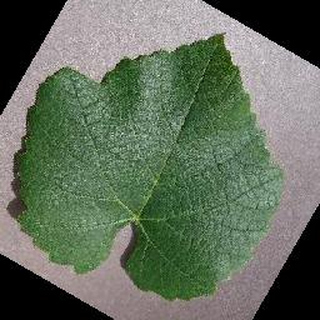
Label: healthy_grape